Norwegian Military Academy

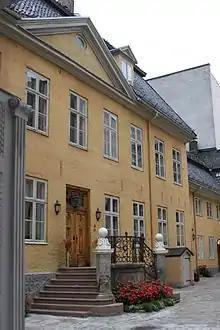
The entrance to the old Academy building located in Tollbugata

The academy is a part of the Norwegian Defence University College. The academy offers three courses: